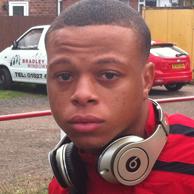
Age: 23